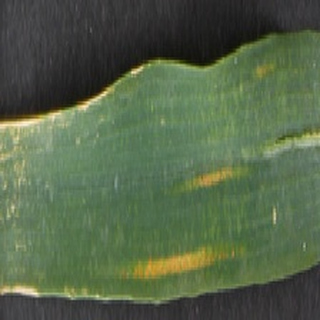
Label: wheat_yellow_rust